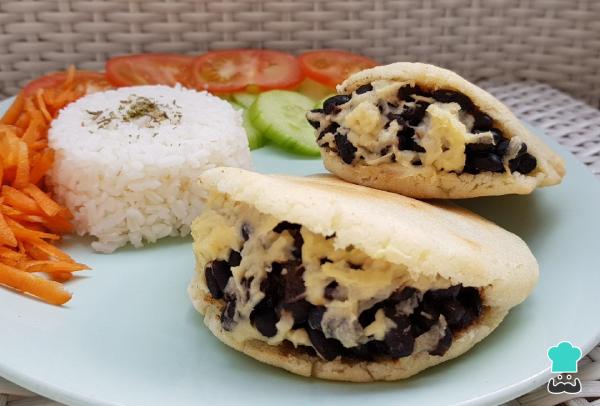
A continuación, hornea las arepas rellenas con caraotas negras en el horno precalentado a 180 ºC durante 15 minutos.¿Quieres más recetas tradicionales de otros países en versión vegana? Pues anímate y entra en mi blog Vegspiration!